37th United States Congress

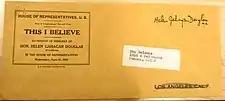
Speeches postage-free to District 1960, signature in upper right like 1863.

Member's floor speeches were not meant to be persuasive, but for publication in partisan newspapers. The real audience was the constituents back home. Congressional caucuses organized and funded political campaigns, publishing pamphlet versions of speeches and circulating them by the thousands free of postage on the member's franking privilege. Party congressional committees stayed in Washington during national campaigns, keeping an open flow of subsidized literature pouring back into the home districts.